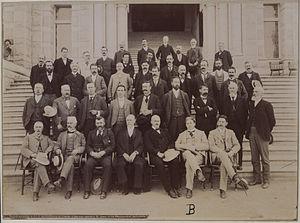
Albert Edward McPhillips, né le 21 mars 1861 en Ontario et décédé le 24 janvier 1938 en Colombie-Britannique, était un avocat et un homme politique canadien. Il a été député à l'Assemblée législative de la Colombie-Britannique de 1898 à 1903 et de 1907 à 1912. Il a été procureur général de la Colombie-Britannique de 1900 à 1903. De plus, il a été juge à la Cour d'appel de la Colombie-Britannique de 1913 à 1938.